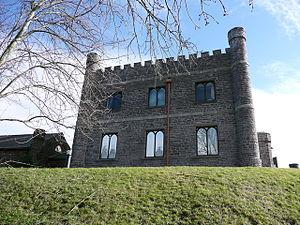
Le château d'Abergavenny est un château en ruine situé dans la ville de marché du même nom dans le comté gallois du Monmouthshire, établi par le seigneur normand Hamelin de Ballon en 1087 environ. Il est le site d'un massacre de gentilshommes gallois en 1175, et fut attaqué au début du XVᵉ siècle lors de la révolte galloise. William Camden, antiquaire du XVIᵉ siècle, déclara que le château « a été plus souvent entaché par l'infamie de la trahison que tout autre château du Pays de Galles. »